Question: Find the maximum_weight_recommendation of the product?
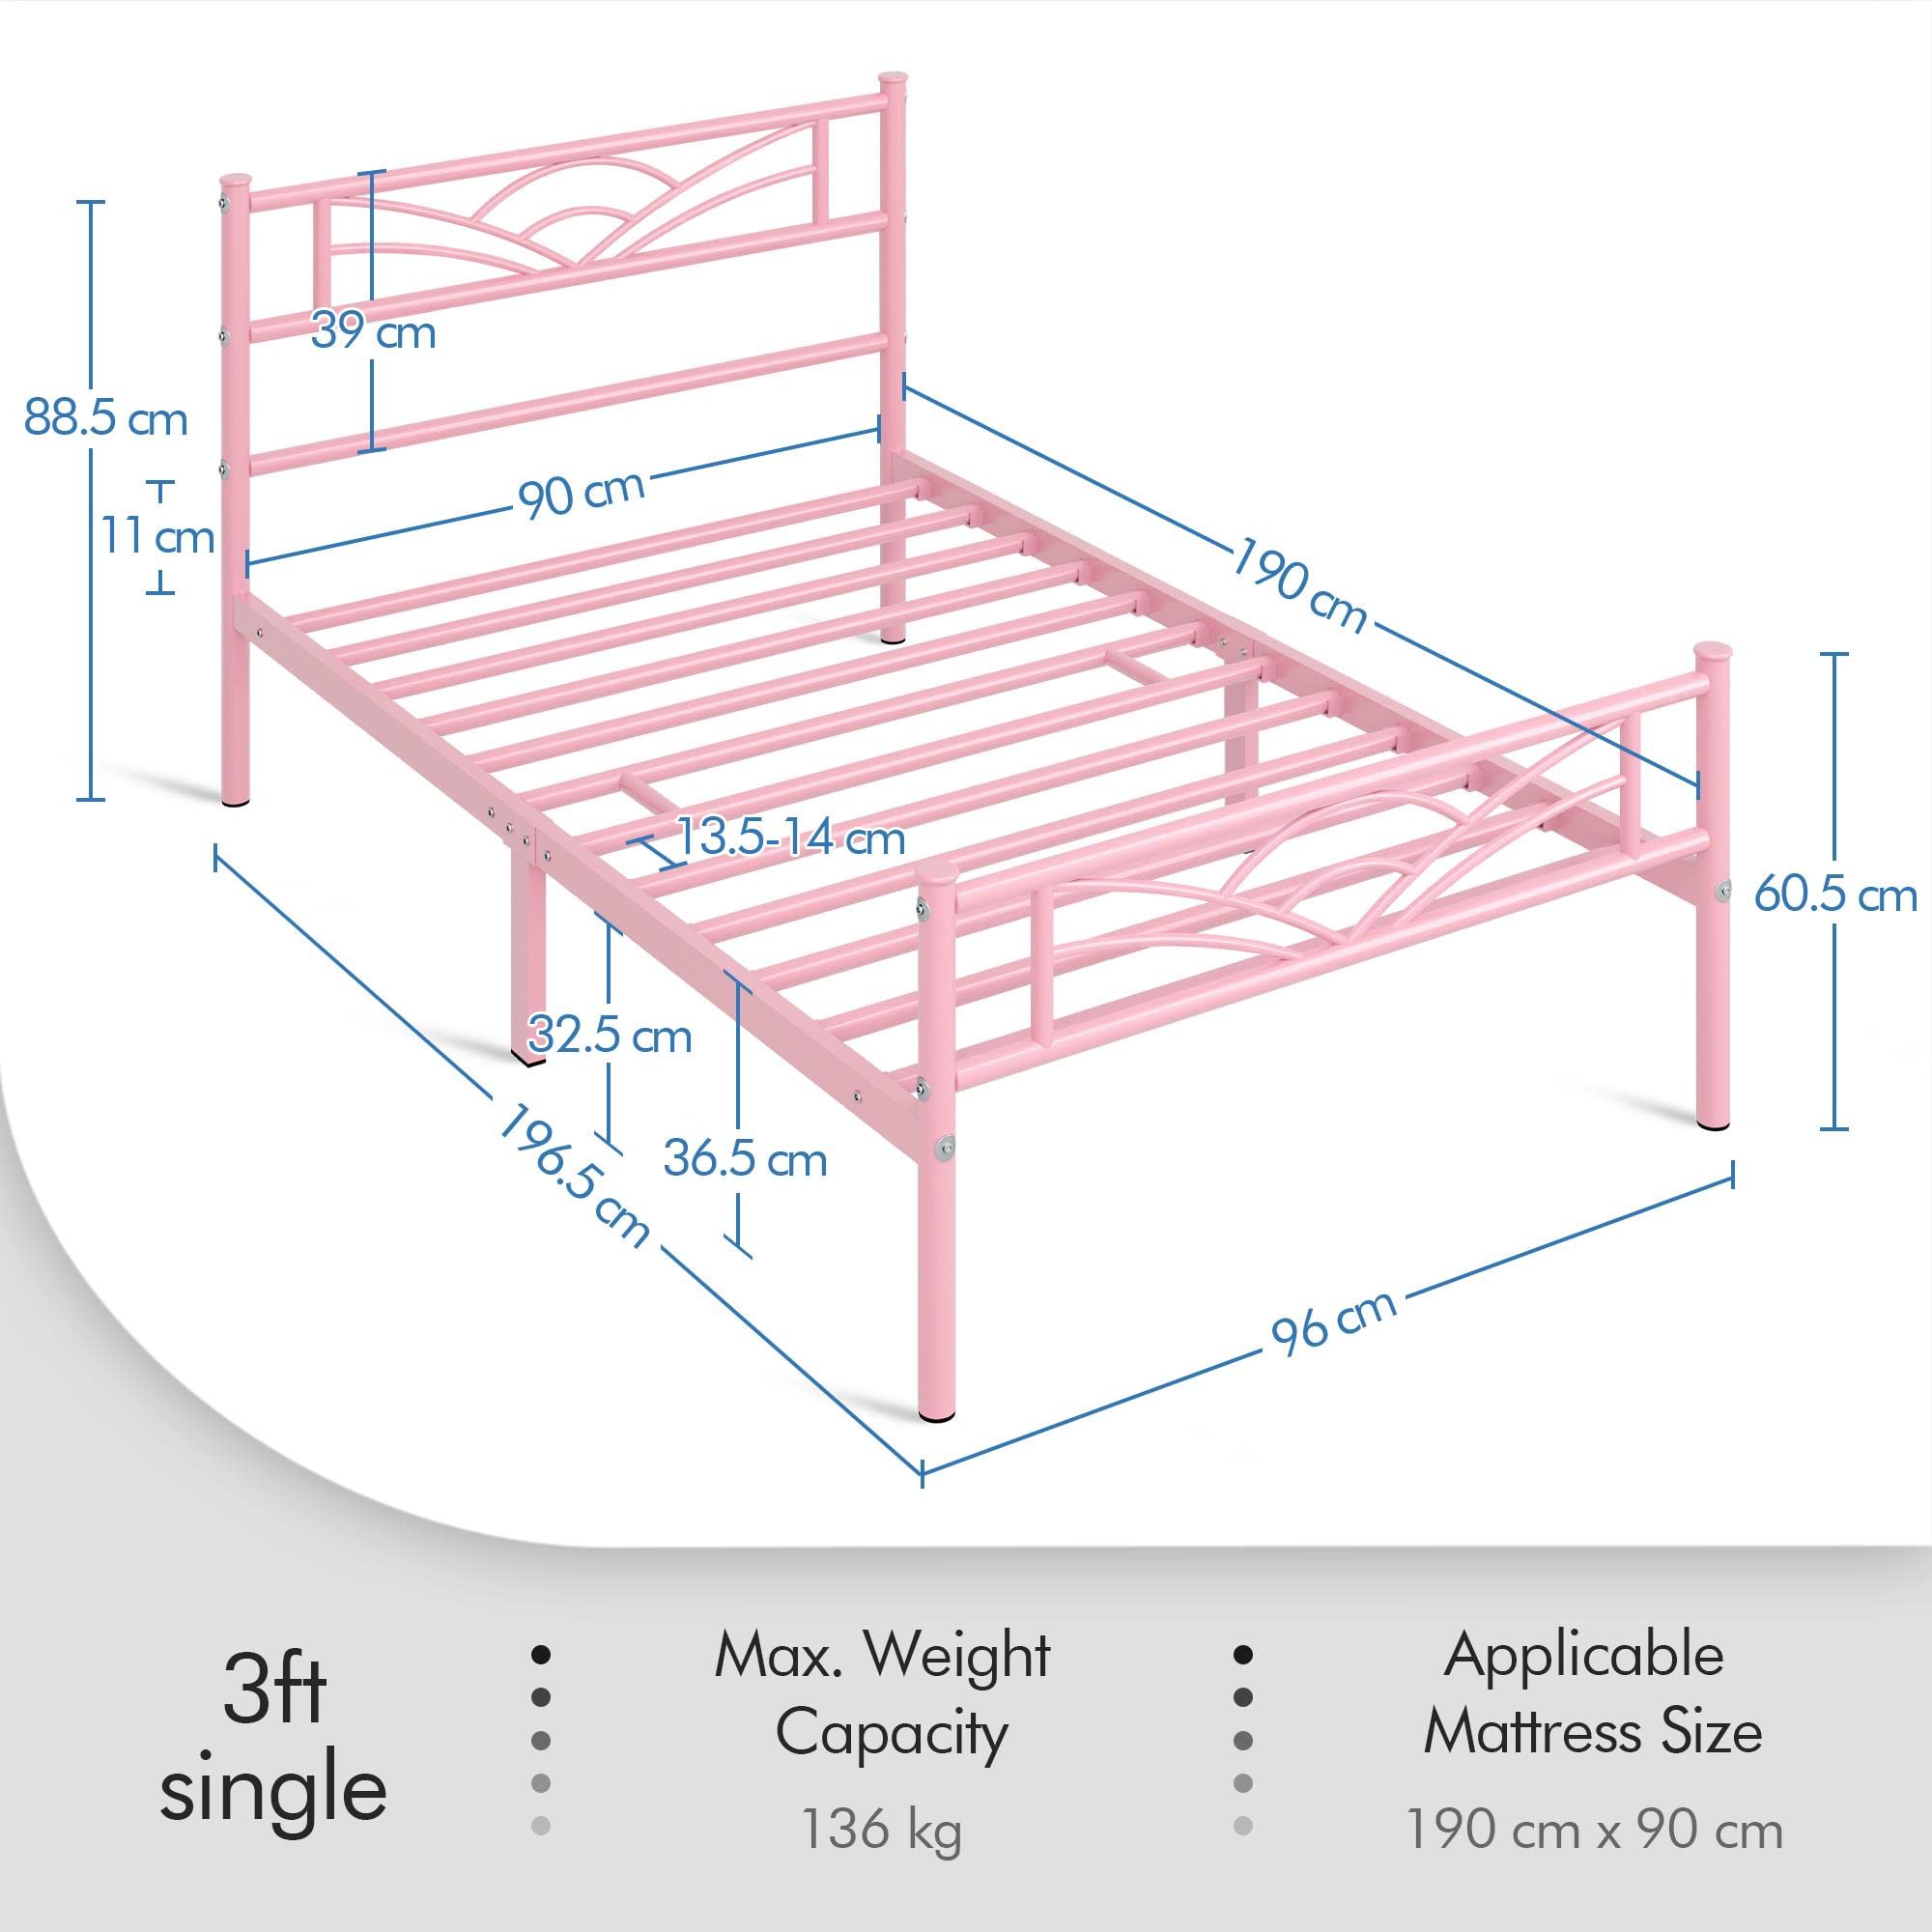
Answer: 136.0 kilogram